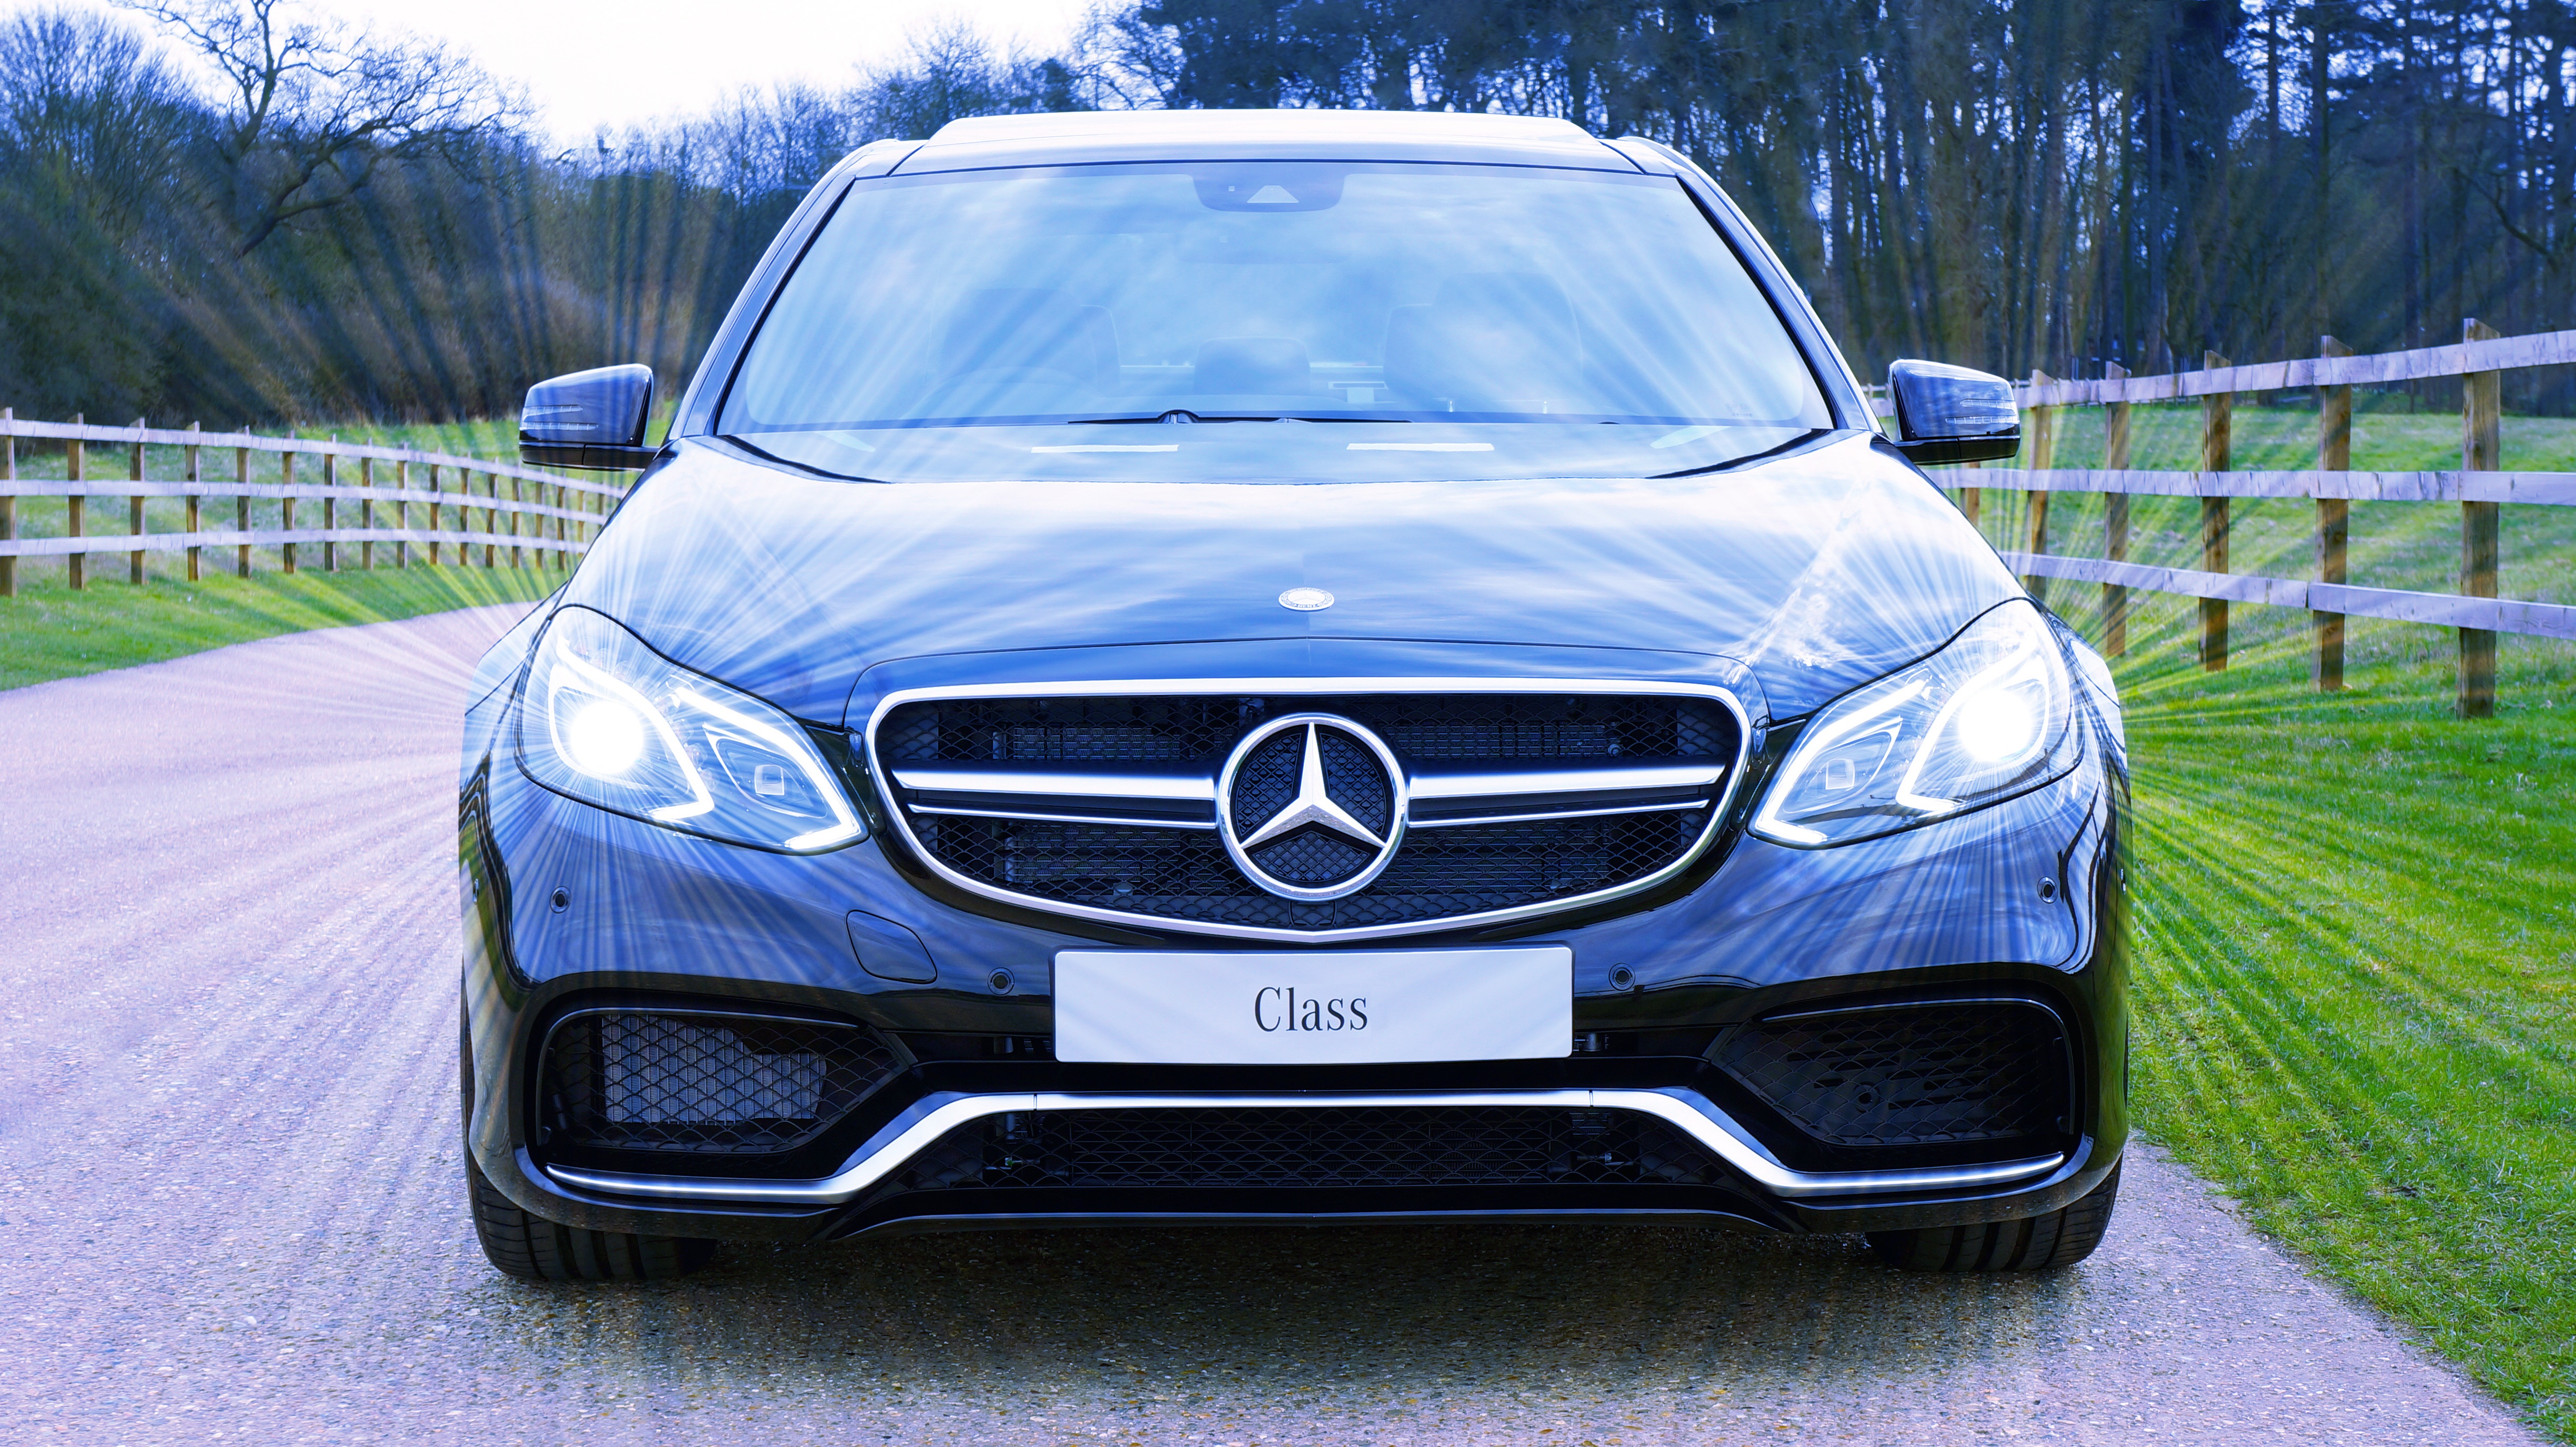
technology, car, wheel, automobile, transportation, transport, vehicle, drive, auto, headlight, modern, grille, automotive, bumper, luxury, design, motor, sedan, new, style, elegant, mercedes, mercedes benz, mechanic, benz, sport utility vehicle, land vehicle, automobile make, automotive exterior, compact car, automotive design, luxury vehicle, mercedes benz e class, mercedes benz m class, mercedes benz a class, mercedes benz w212, mercedes benz b class